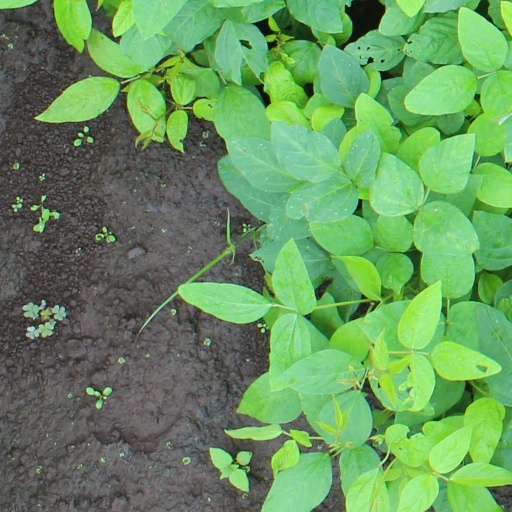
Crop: soybean